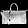
Label: Bag